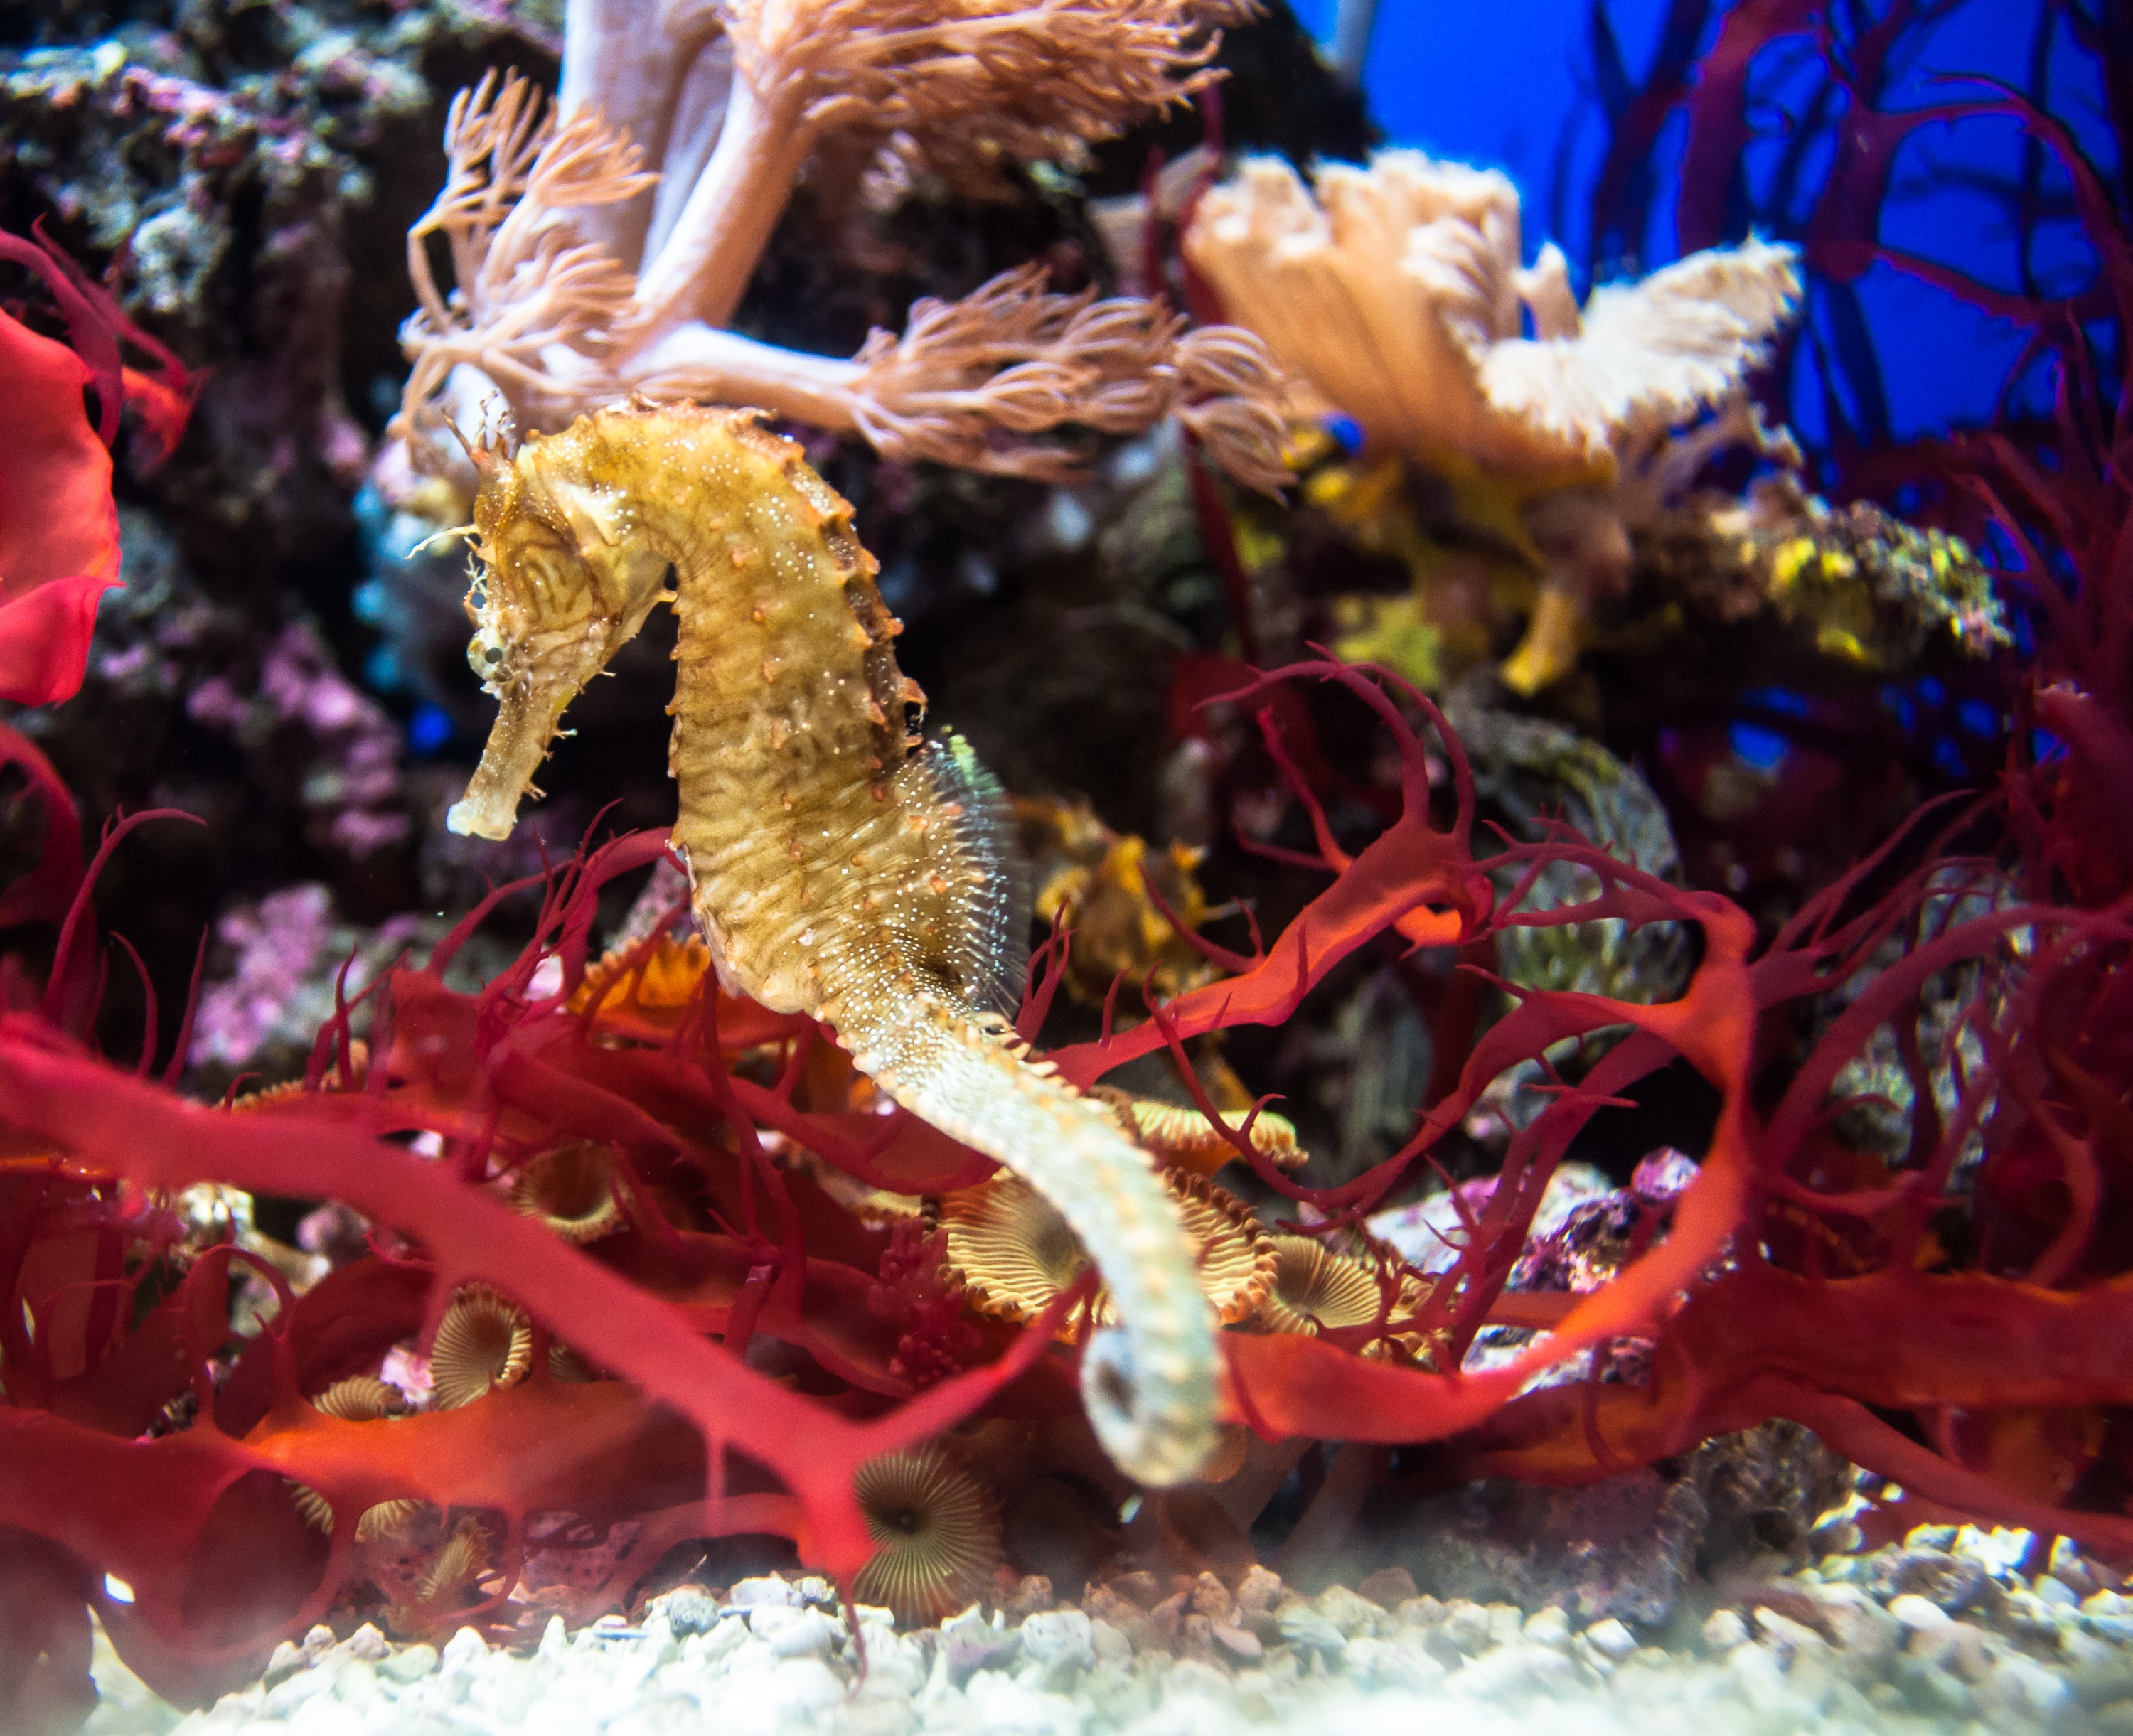
water, golden, red, biology, fish, aquarium, seahorse, marine biology, syngnathiformes